Steady Mobb'n

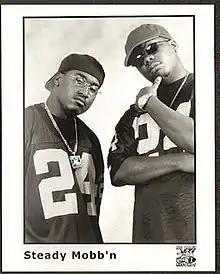
Crooked Eye and Bavgate in 1998

Steady Mobb'n was an American hip hop duo composed of Crooked Eye and Billy Bathgate, from the Ghost Town section of West Oakland. The duo were formally signed to No Limit Records & Bomb Shelter Entertainment in the late 1990s.